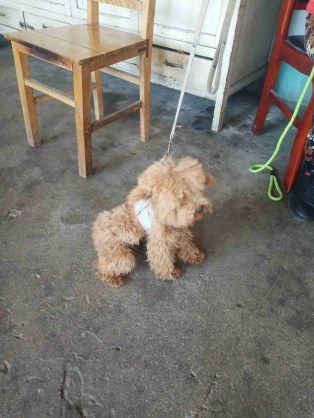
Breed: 7449-n000128-teddy